Minarets of Al-Aqsa

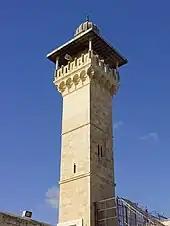
Fakhriyya Minaret

In 1329, Tankiz, the Mamluk governor of Syria, ordered the construction of a third minaret, known as the Bab al-Silsila Minaret (Minaret of the Chain Gate), near the Chain Gate, on the western border of the al-Aqsa Mosque. The minaret is also known as Mahkamah Minaret since the minaret is located near the Madrasa al-Tankiziyya which served as a law court during the times of Ottomans.